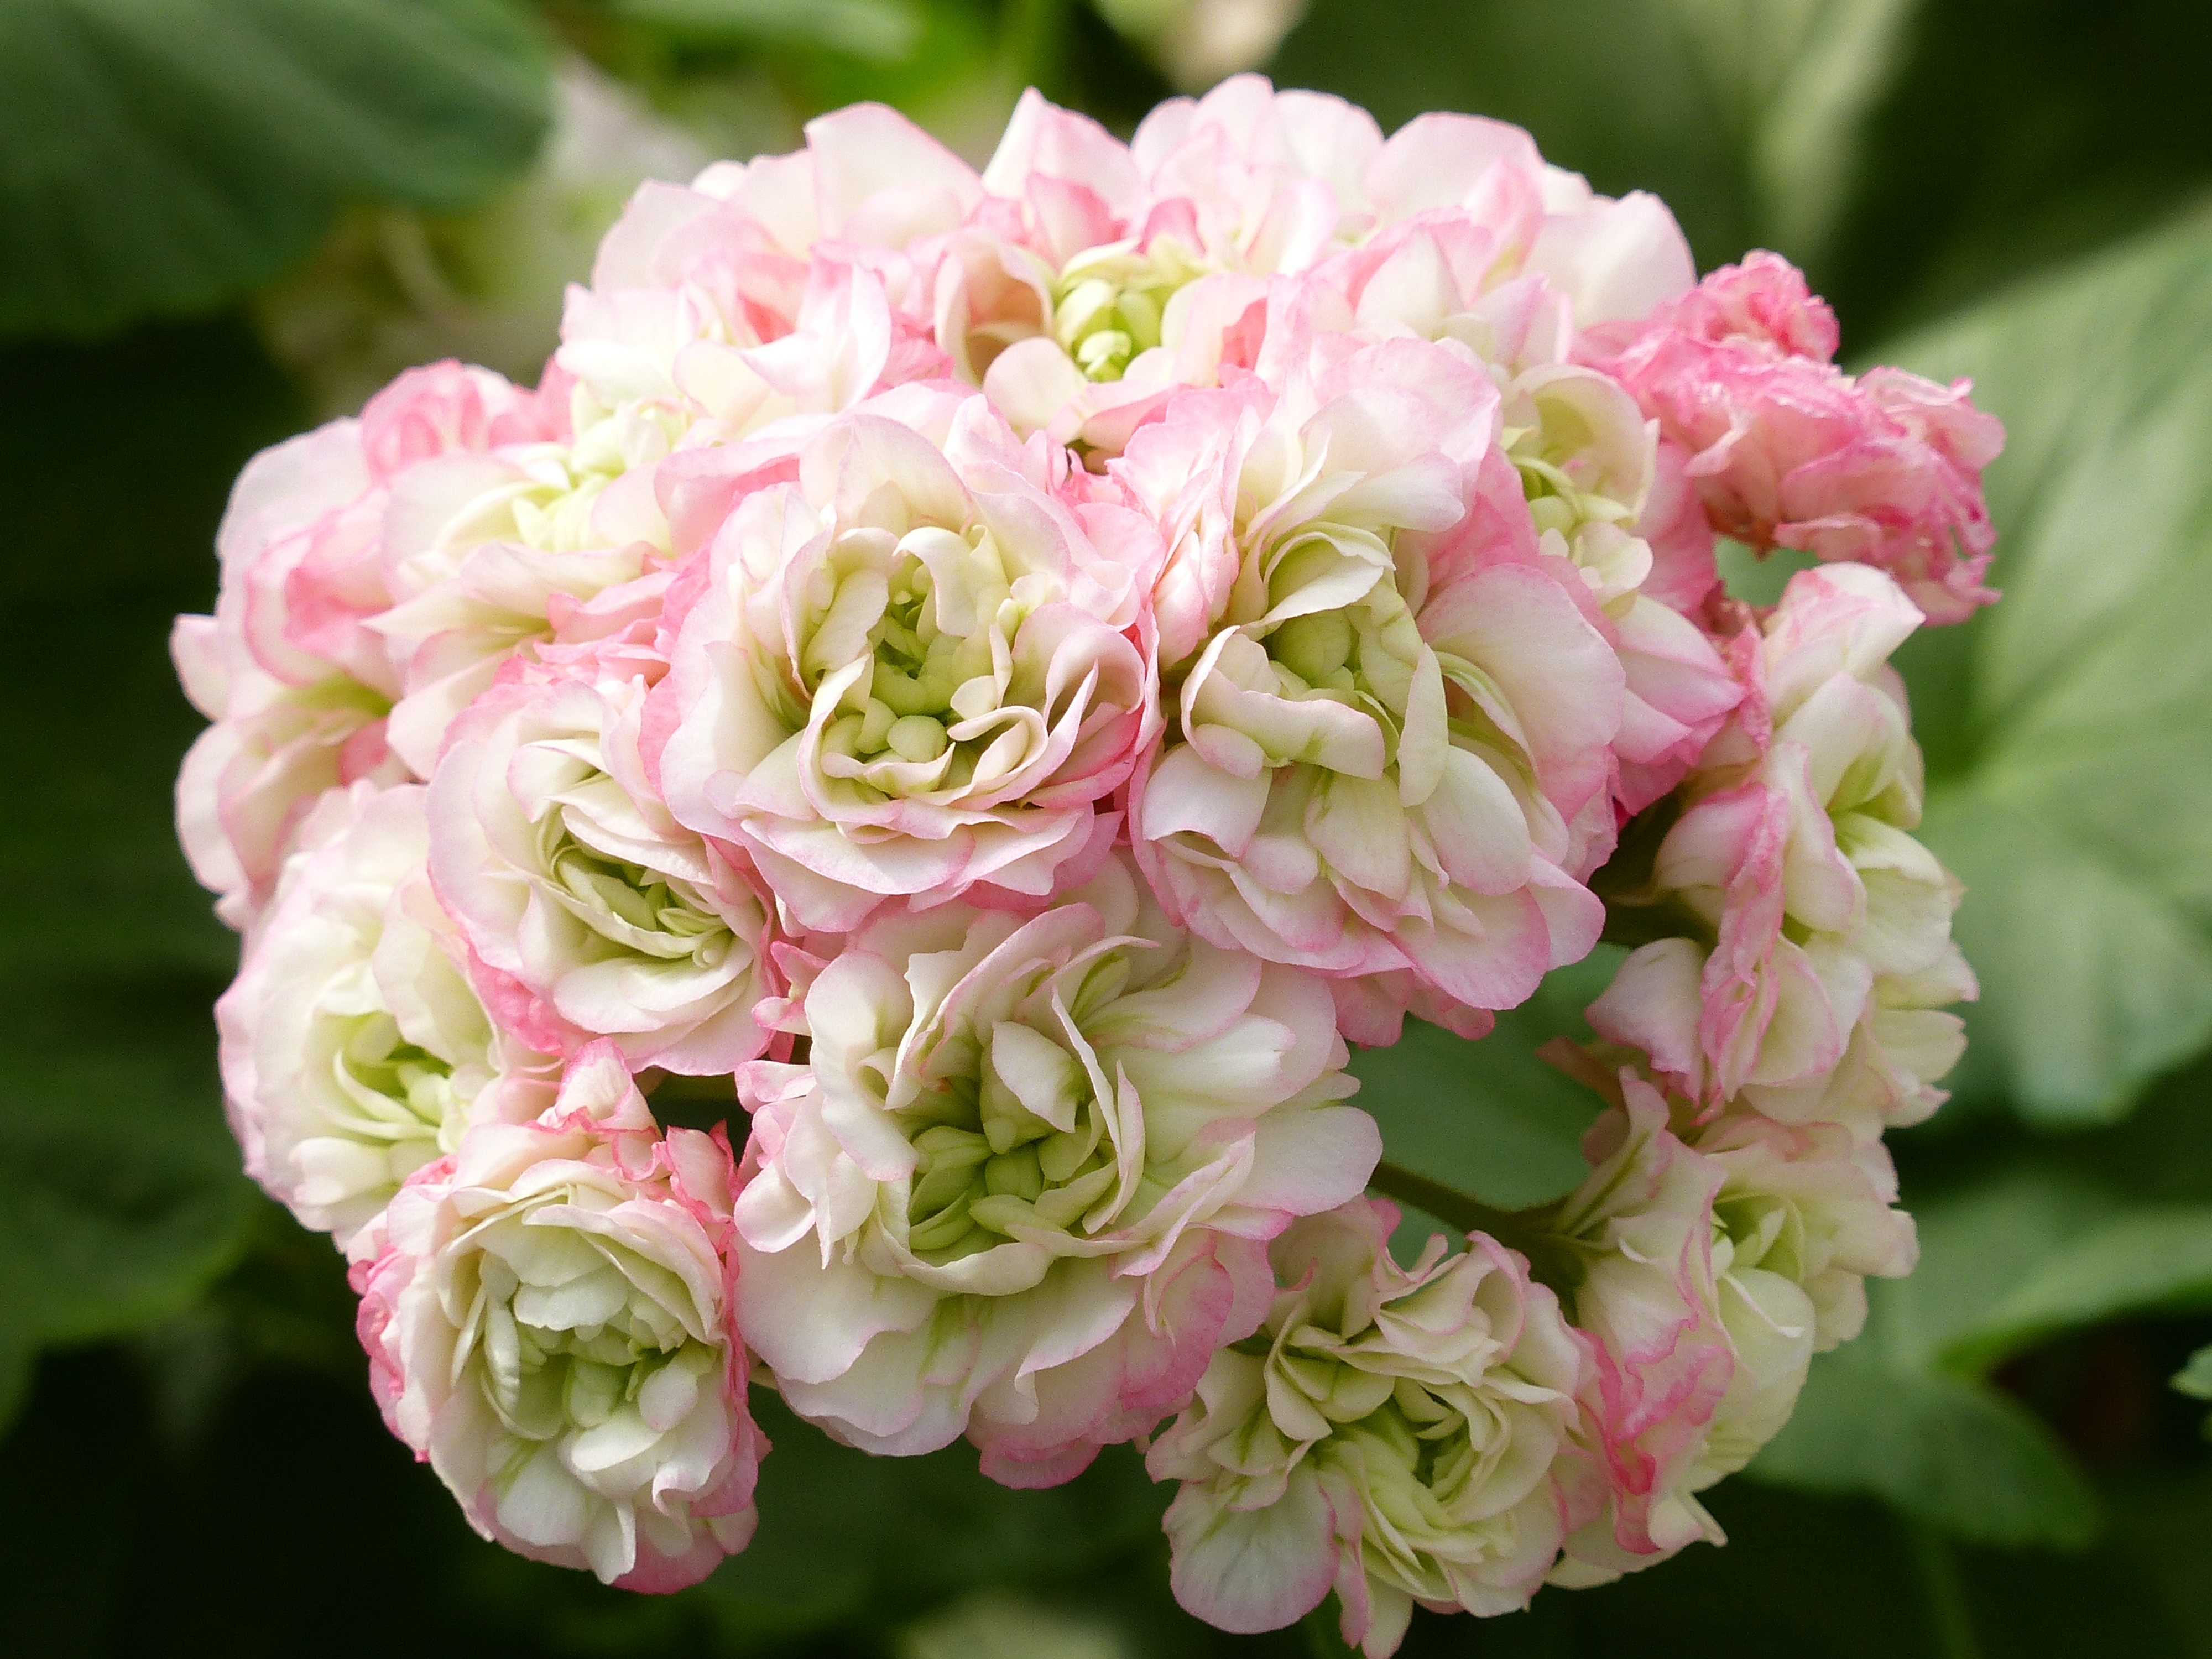
blossom, plant, flower, petal, summer, rose, pink, flora, hydrangea, greenhouse, geranium, colors, double, floristry, flowering plant, garden roses, rose family, flower bouquet, hydrangeaceae, floral design, land plant, flower arranging